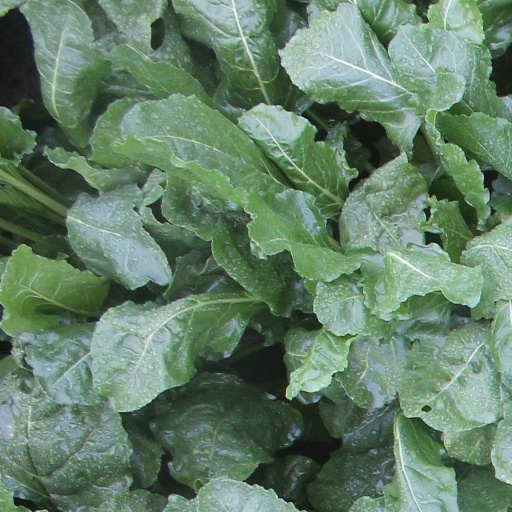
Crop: sugar beet